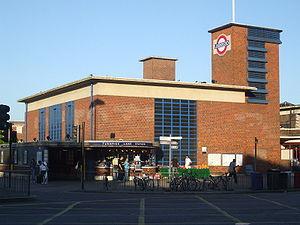
Turnpike Lane est une station du métro de Londres.